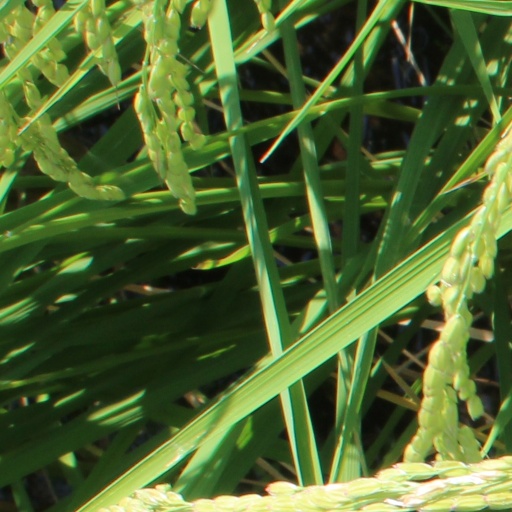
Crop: rice